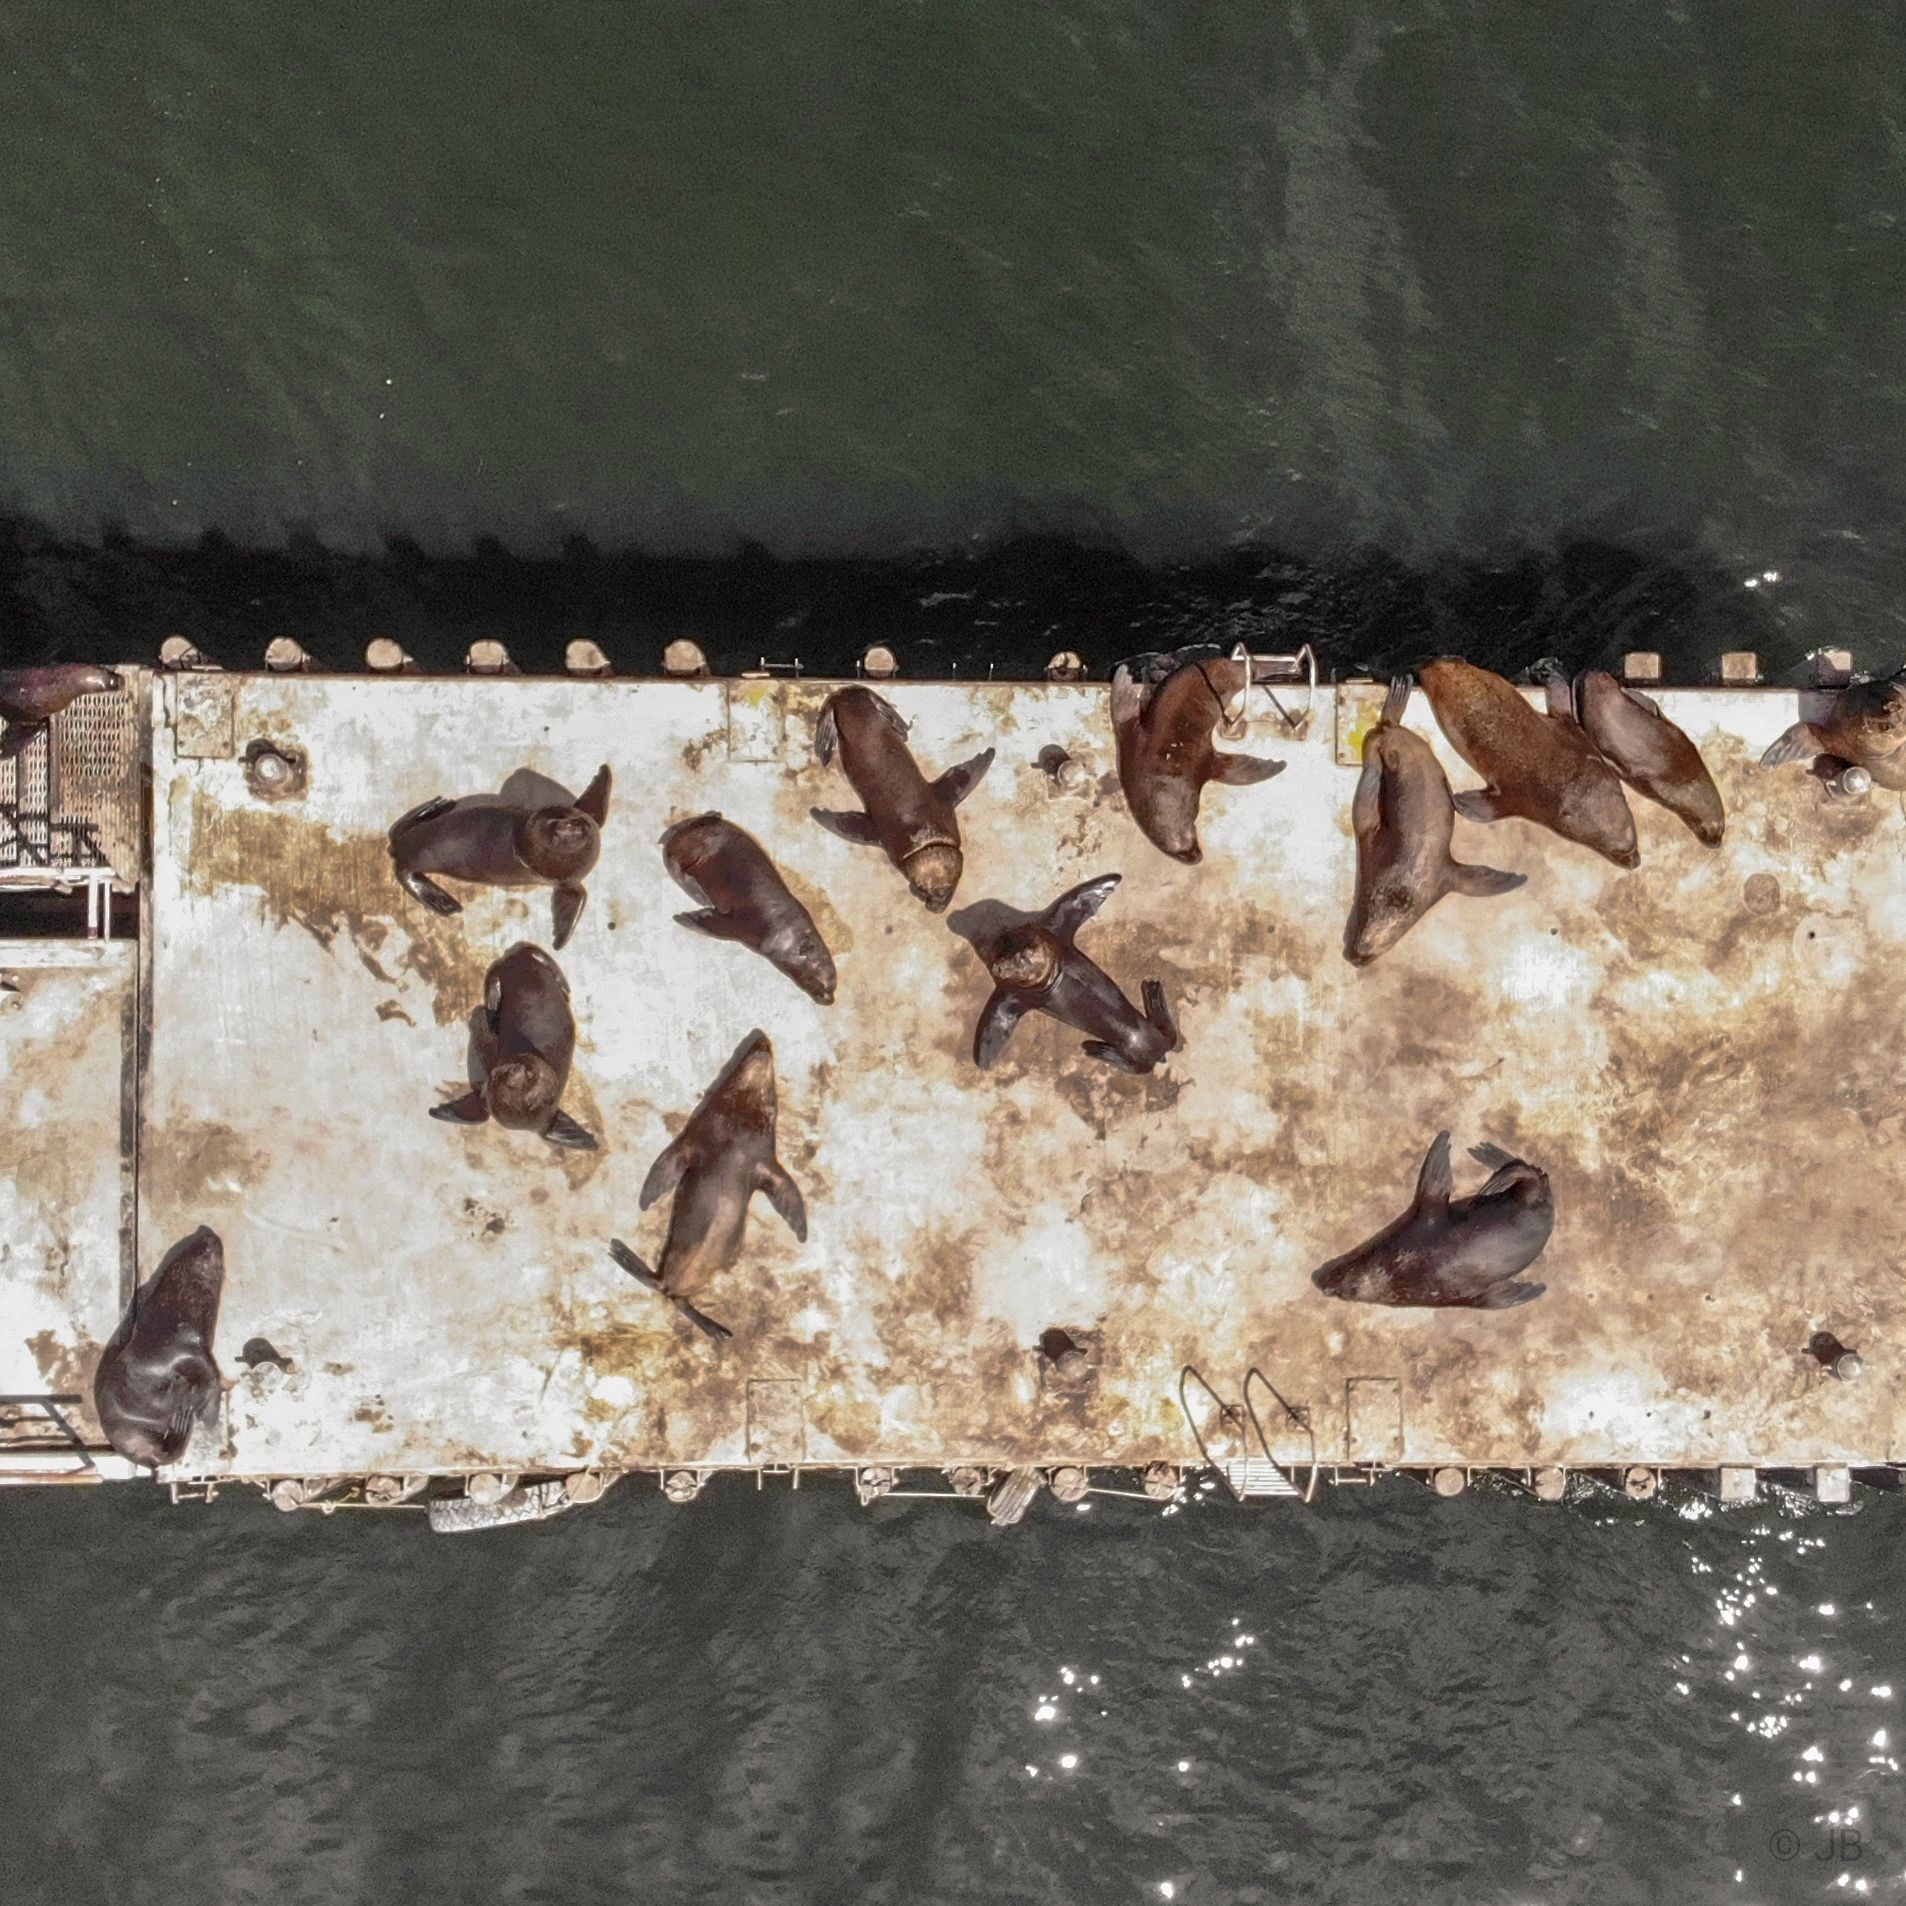
Seal's Rest
A pier on the seawater, and a group of seals is plying on the pier and having fun with each other, the water is shinning because of the sun ray's reflection
A bird eye-angled shot, captured in daylight, the glint of sun rays on the surface of the water reflects an atmosphere of vitality and movement, which adds a special beauty to the shot.
Labels: Animal, Mammal, Pig, Sea Life, Sea Lion, Mortar Shell, Weapon, Bird, Fish, Shark, Corrosion, Rust, Seal, Water, Pier
Camera: DJI FC2103
Aperture: F2.8
Exposure: 1/640 sec
ISO: 400
Focal length: 4.5 mm